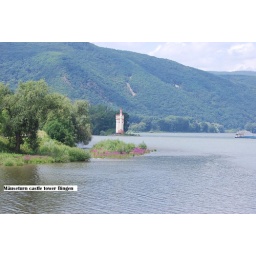
Lookout tower in the middle of the Rhine river near the town of Bingen